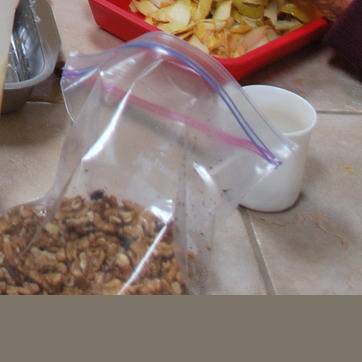
Material: plastic